University of al-Qarawiyyin

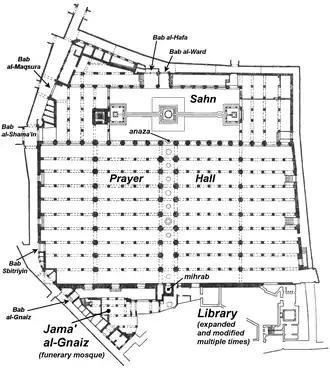

In 1947, al-Qarawiyyin was integrated into the state educational system, and women were first admitted to study there during the 1940s. In 1963, after Moroccan independence, al-Qarawiyyin was officially transformed by royal decree into a university under the supervision of the ministry of education. Classes at the old mosque ceased and a new campus was established at a former French Army barracks. While the dean took his seat at Fez, four faculties were founded in and outside the city: a faculty of Islamic law in Fez, a faculty of Arab studies in Marrakech, and two faculties of theology in Tétouan and near Agadir. Modern curricula and textbooks were introduced and the professional training of the teachers improved. Following the reforms, al-Qarawiyyin was officially renamed "University of Al Quaraouiyine" in 1965.